Olde English 800

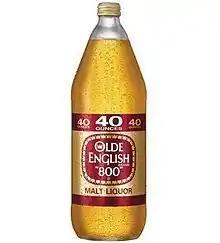
Olde English 800 - 40oz

Olde English 800 is a brand of American malt liquor brewed by the Miller Brewing Company. It was introduced in 1964, and has been produced by the company since 1999. It is available in a variety of serving sizes including, since the late 1980s, a bottle.